Pelagornithidae

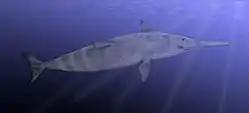
"Squalodon calvertensis", a shark-toothed whale from the Middle Miocene

There is no obvious single reason for the pseudotooth birds' extinction. A scenario of general ecological change – exacerbated by the beginning ice age and changes in ocean currents due to plate tectonic shifts (e.g. the emergence of the Antarctic circumpolar current or the closing of the Isthmus of Panama) – is more likely, with the pseudotooth birds as remnants of the world's Paleogene fauna ultimately failing to adapt. In that respect it may be significant that some lineages of cetaceans, like the primitive dolphins of the Kentriodontidae or the shark-toothed whales, flourished contemporary with the Pelagornithidae and became extinct at about the same time. Also, the modern diversity of pinniped and cetacean genera evolved largely around the Mio-Pliocene boundary, suggesting that many ecological niches emerged or became vacant. In addition, whatever caused the Middle Miocene disruption and the Messinian Salinity Crisis did affect the trophic web of Earth's oceans not insignificantly either, and the latter event led to a widespread extinction of seabirds. Together, this combination of factors led to Neogene animals finally replacing the last remnants of the Paleogene fauna in the Pliocene. In that respect, it is conspicuous that the older pseudotooth birds are typically found in the same deposits as plotopterids and penguins, while younger forms were sympatric with auks, albatrosses, penguins and Procellariidae – which, however, underwent an adaptive radiation of considerable extent coincident (and probably caused by) with the final demise of the Paleogene-type trophic web. Although the fossil record is necessarily incomplete, as it seems cormorants and seagulls were very rarely found in association with the Pelagornithidae.